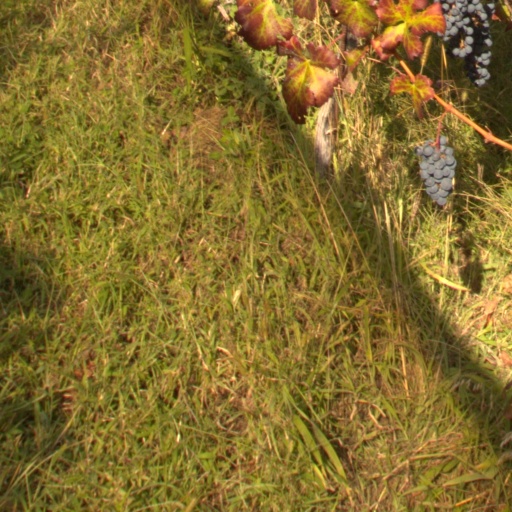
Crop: grape